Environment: real
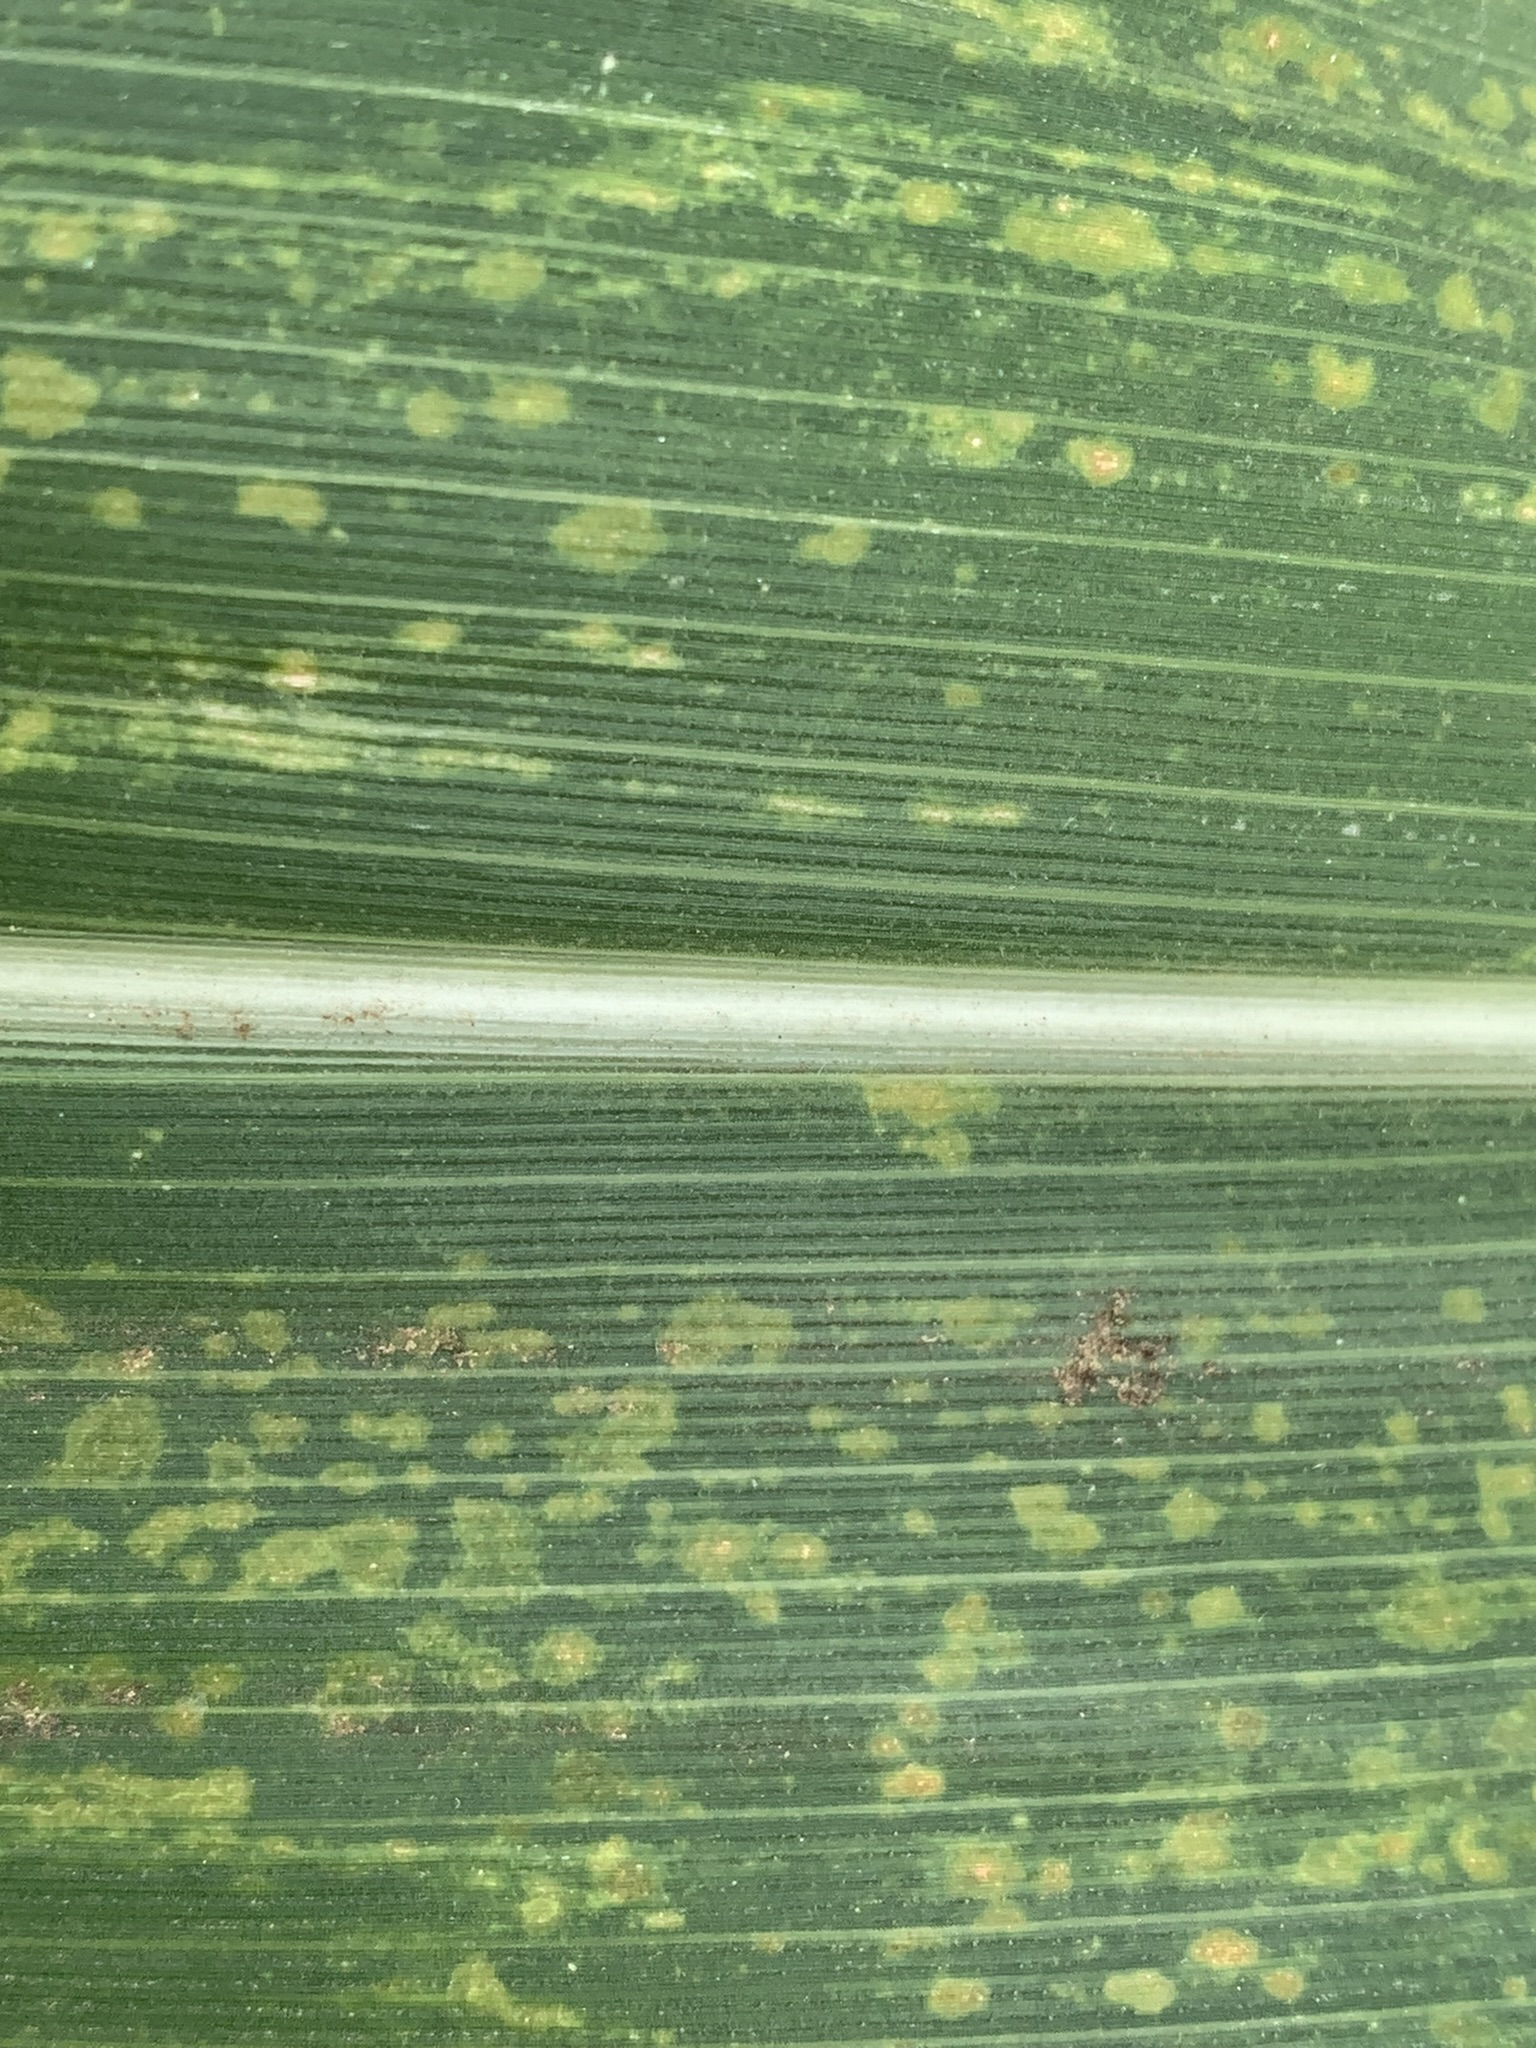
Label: lethal_necrosis